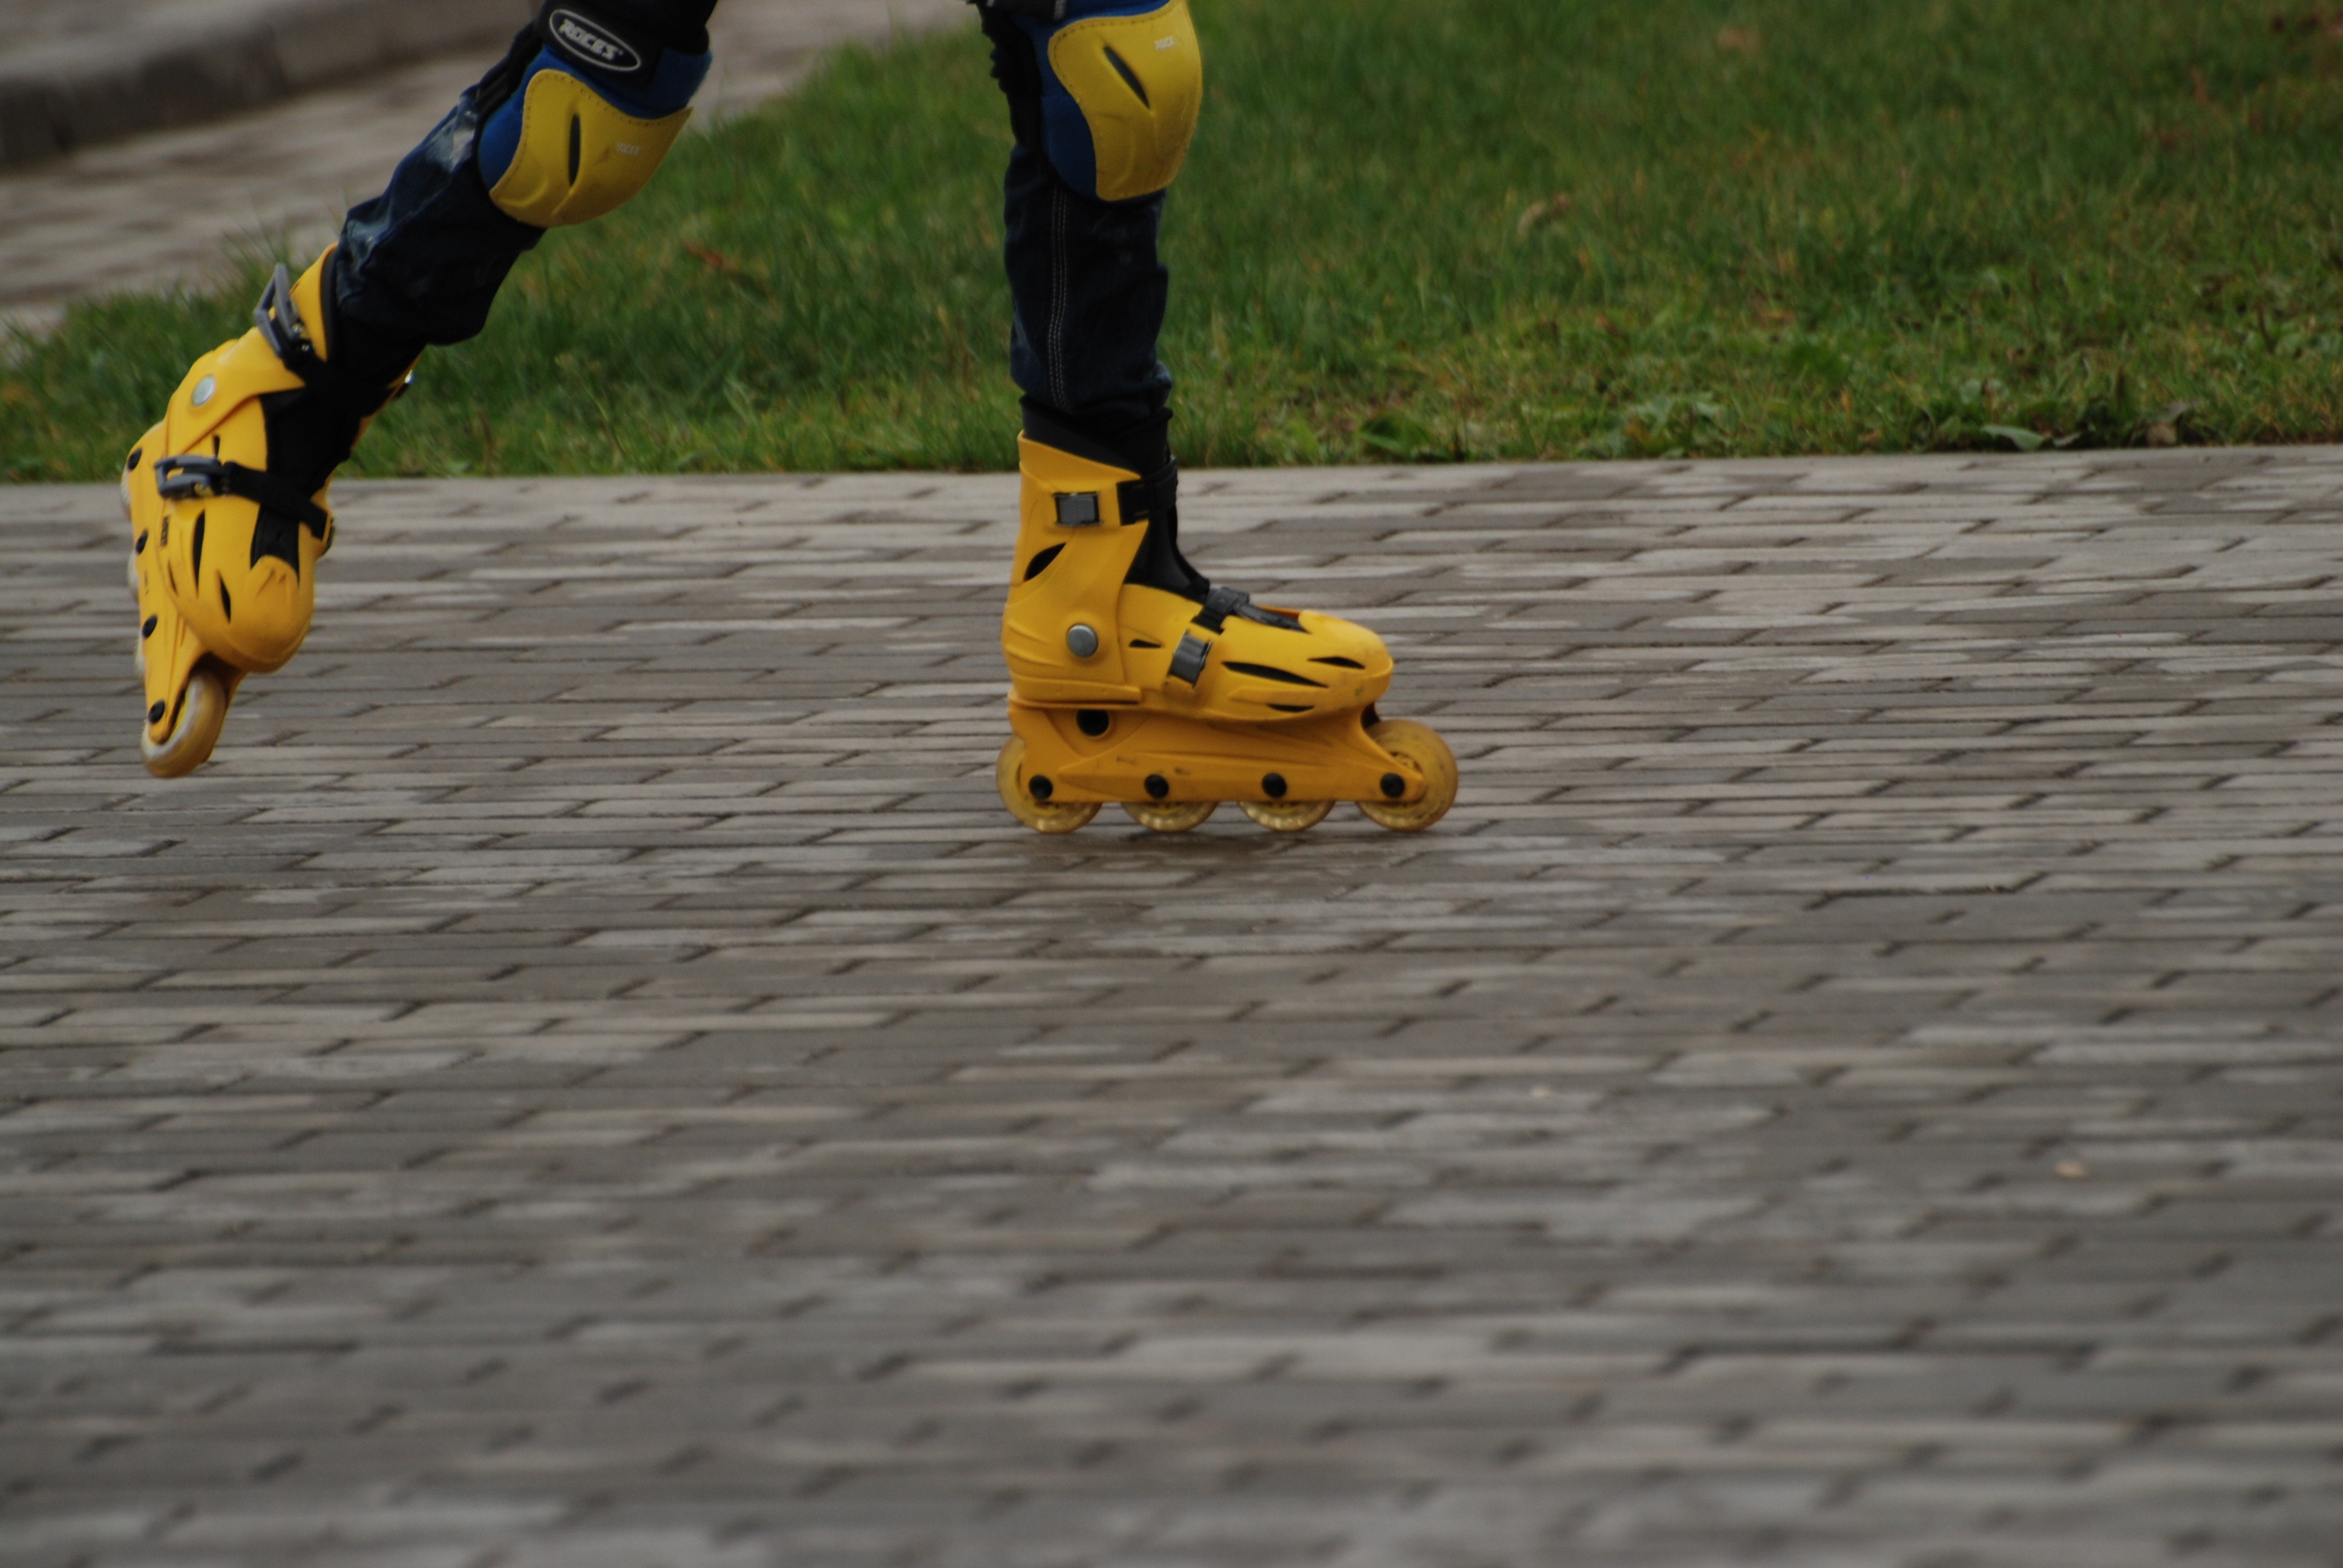
floor, skateboard, asphalt, yellow, longboard, footwear, flooring, skateboarding equipment and supplies